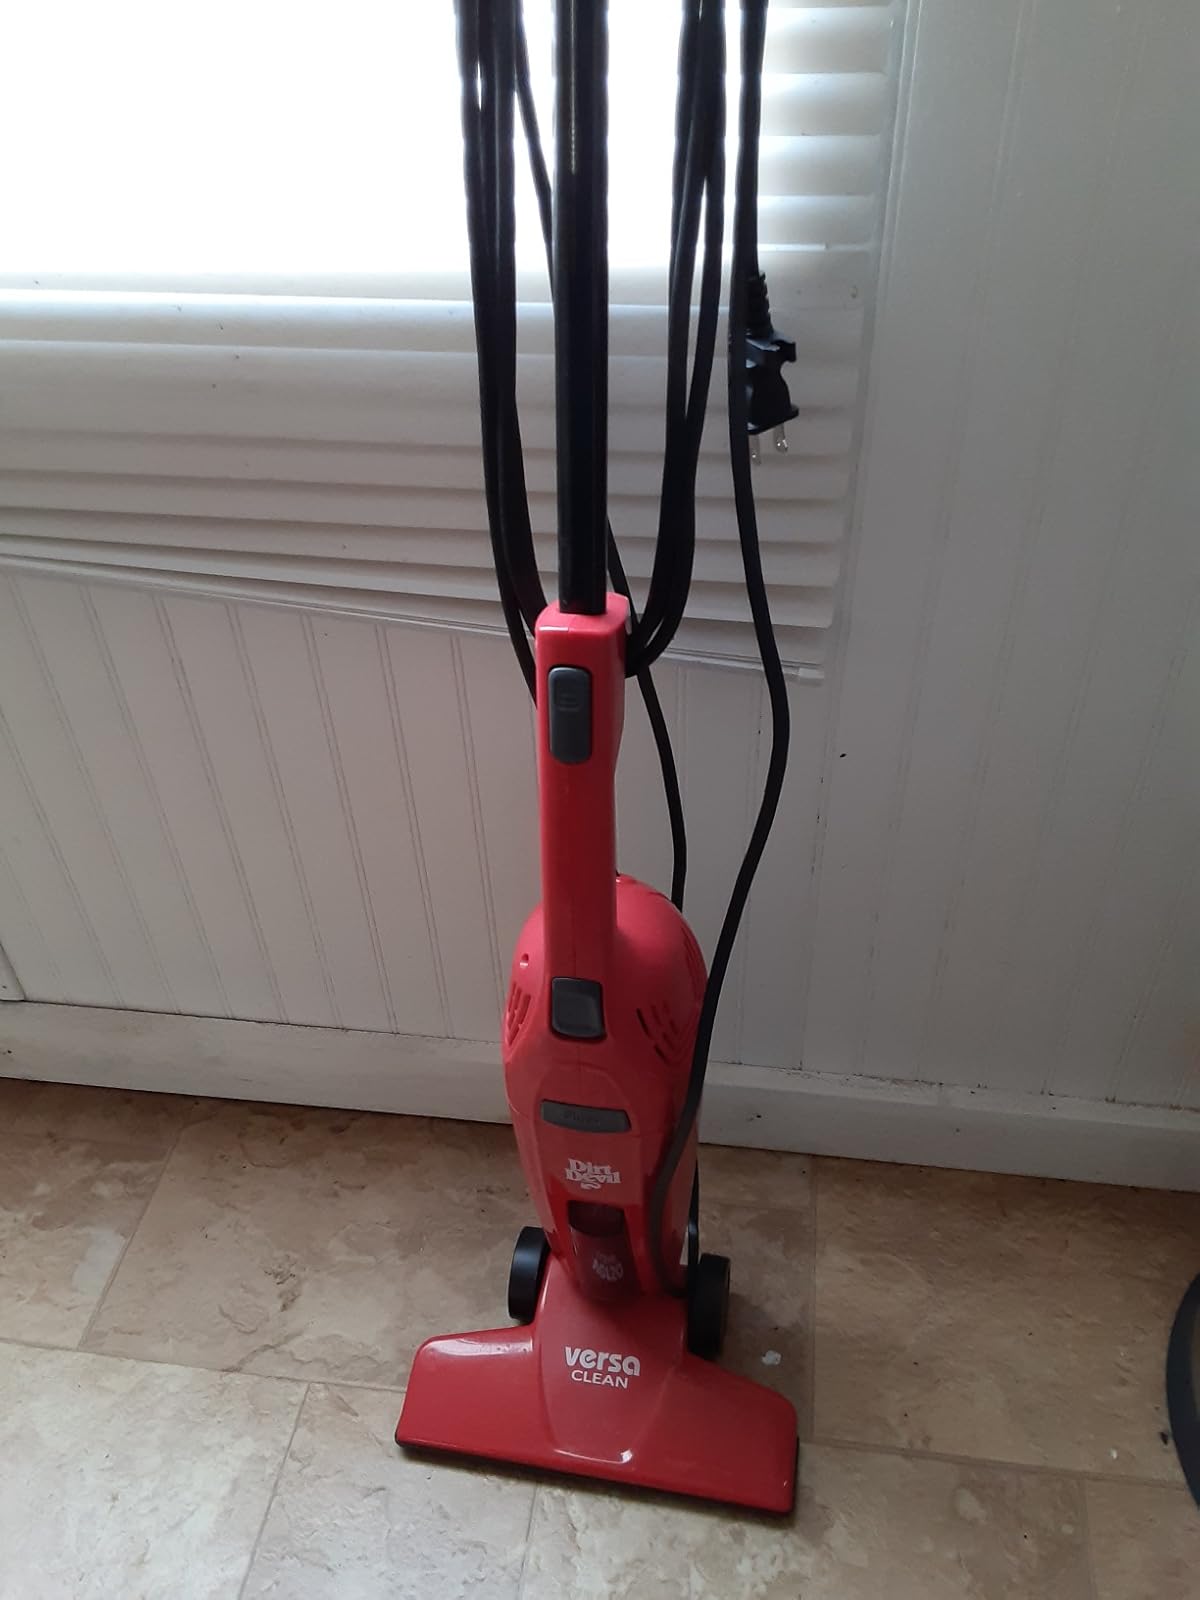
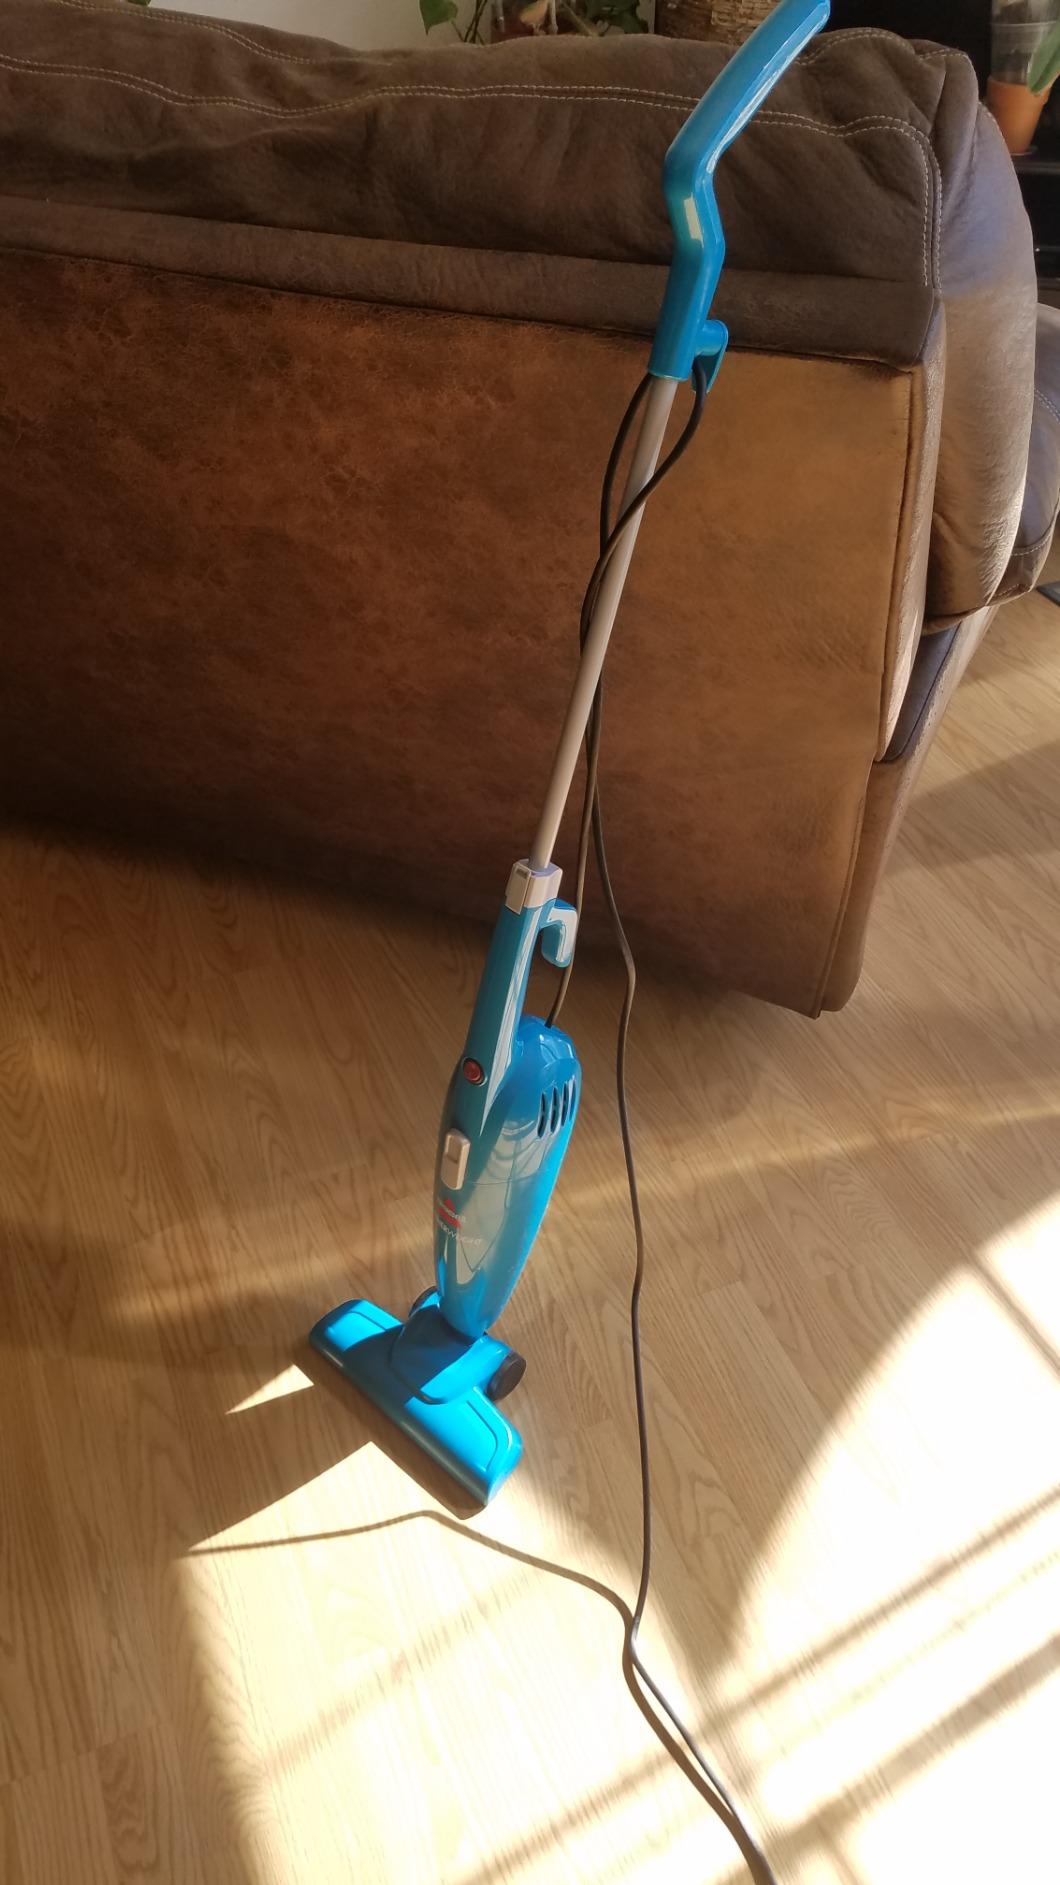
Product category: items_vacuum
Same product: no